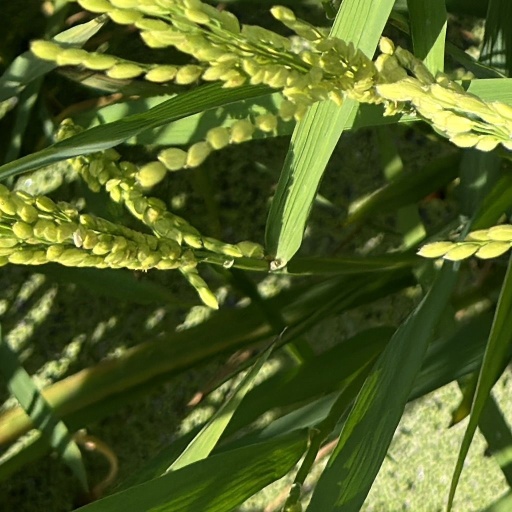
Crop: rice